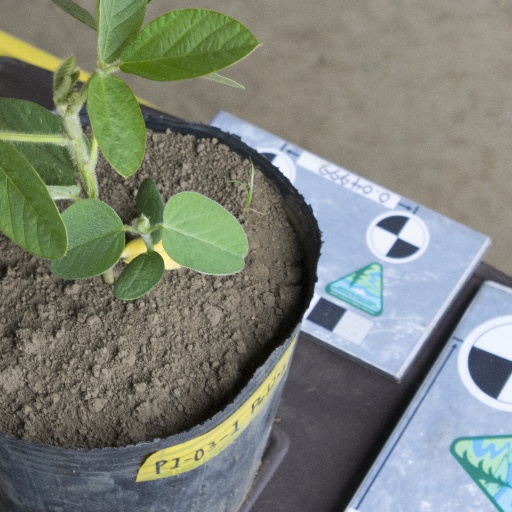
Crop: soybean